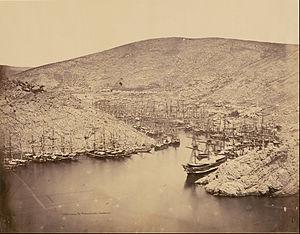
La guerre de Crimée opposa de 1853 à 1856 l'Empire russe à une coalition formée de l'Empire ottoman, de la France, du Royaume-Uni et du royaume de Sardaigne. Provoqué par l'expansionnisme russe et la crainte d'un effondrement de l'Empire ottoman, le conflit se déroula essentiellement en Crimée autour de la base navale de Sébastopol. Il s'acheva par la défaite de la Russie, entérinée par le traité de Paris de 1856.